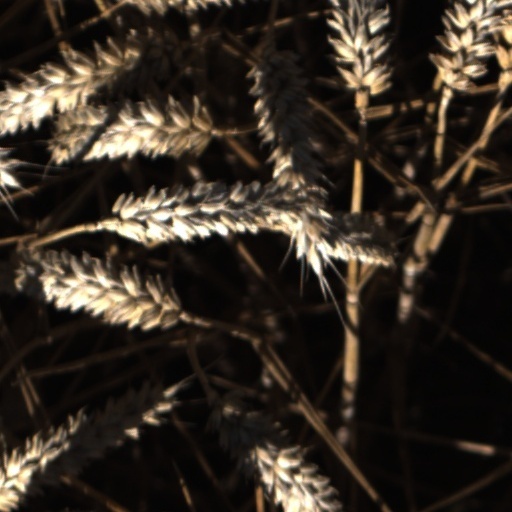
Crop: wheat